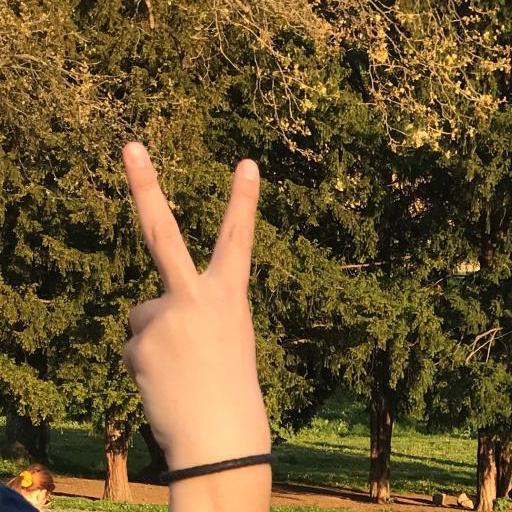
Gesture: peace_inverted